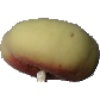
Label: Peach Flat 1